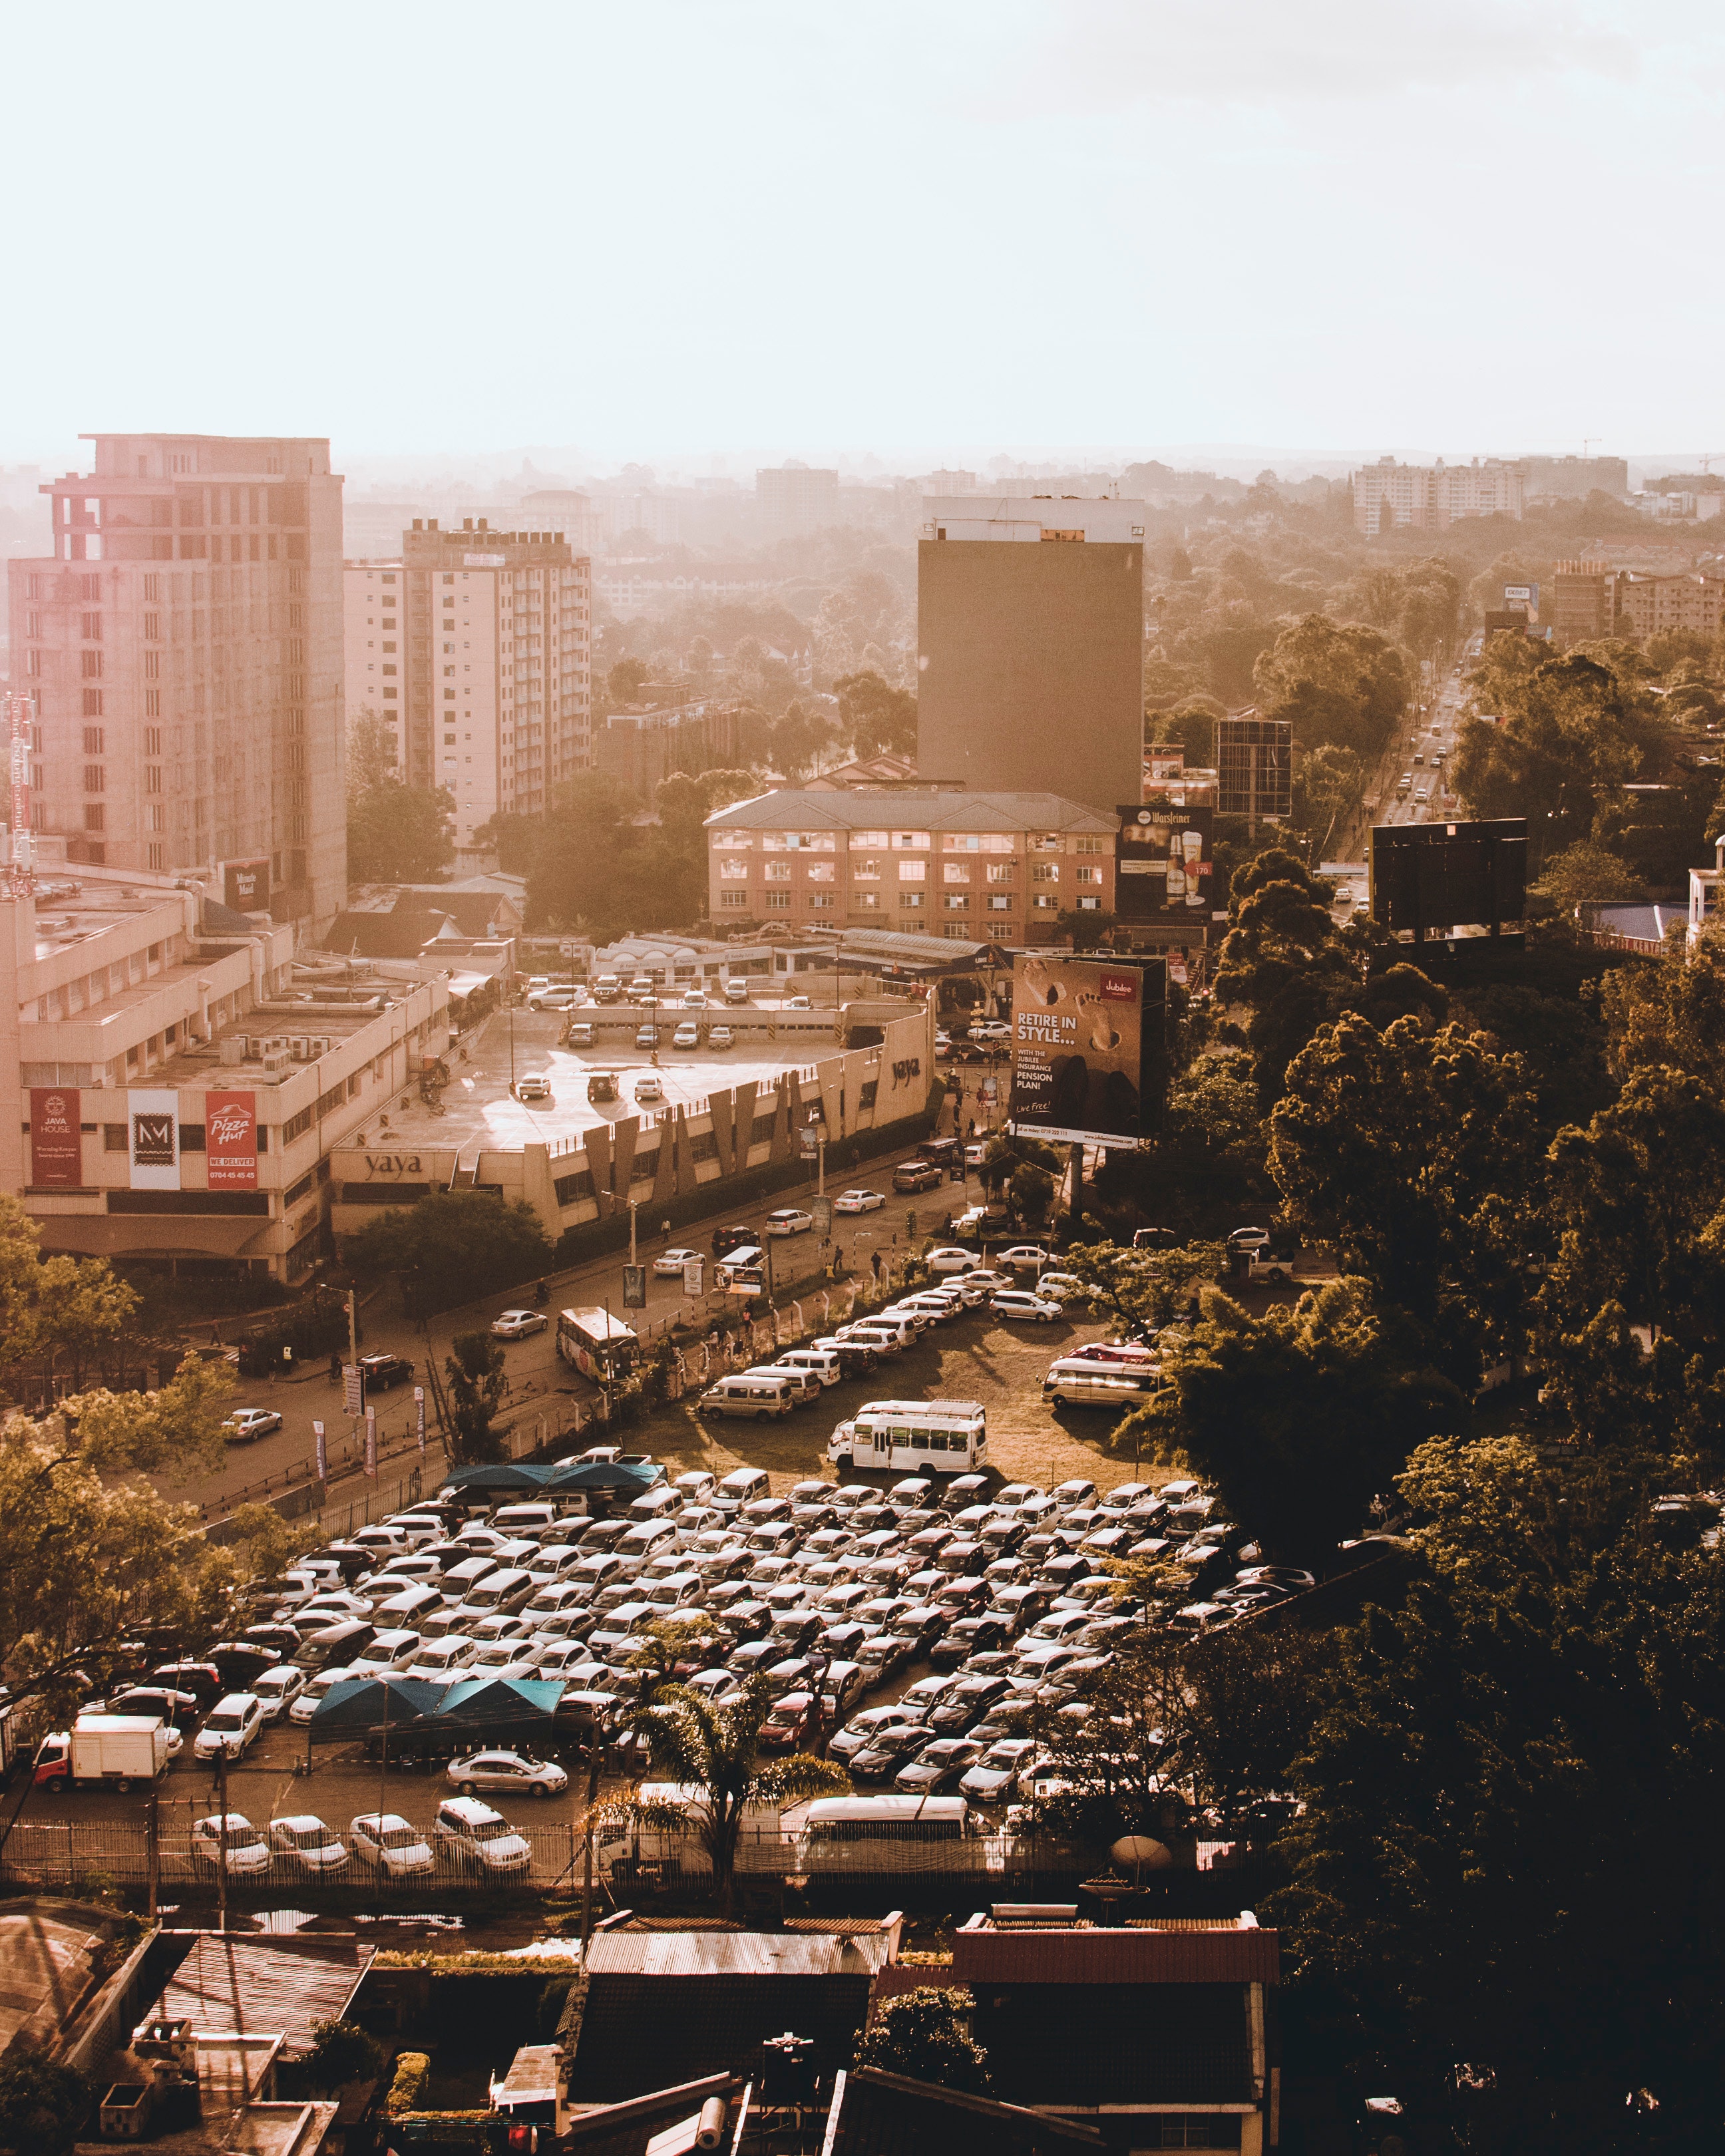
urban area, sky, city, cityscape, metropolitan area, atmospheric phenomenon, human settlement, metropolis, architecture, cloud, sunlight, residential area, tree, skyline, landscape, photography, building, haze, skyscraper, suburb, downtown, horizon, world